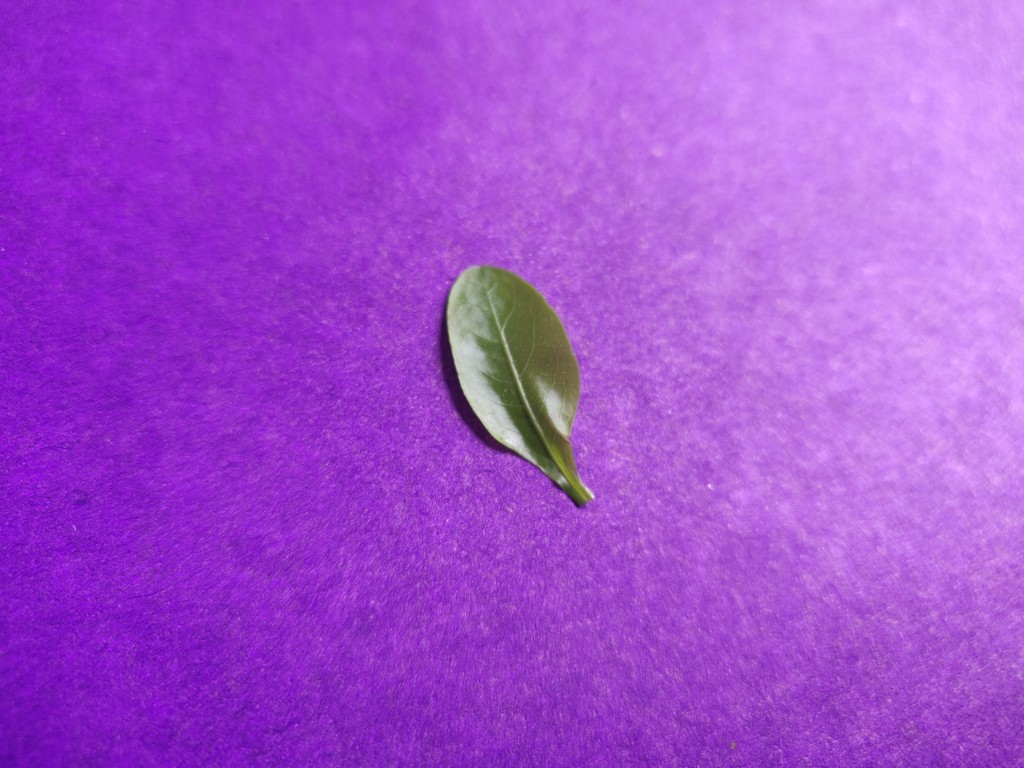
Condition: Healthy
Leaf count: single
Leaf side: front